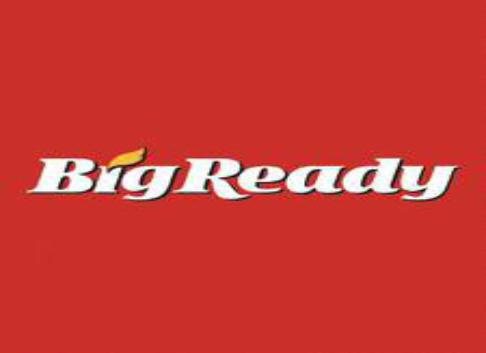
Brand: Big Red
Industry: Others